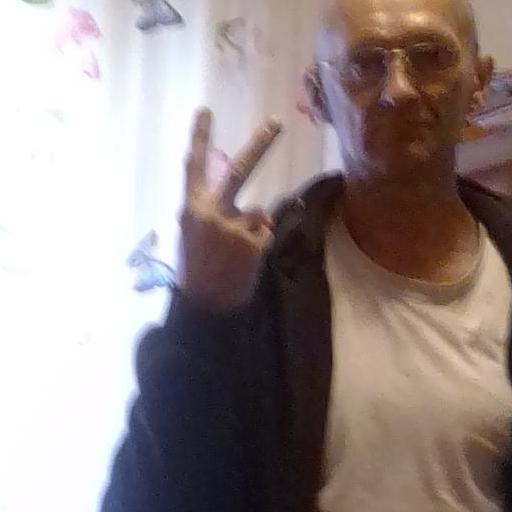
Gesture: peace_inverted